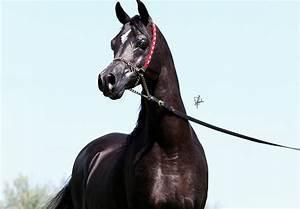
horse